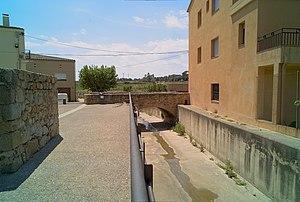
Le Pont, rue du Pont, Capmany (Haut-Ampurdan, Catalogne, Espagne) Català: El Pont, carrer del Pont, Capmany (Alt Empordà, Catalunya, Espanya) Español: El Puente, calle del Puente, Capmany (Alto Ampurdán, Cataluña, España) &#x20